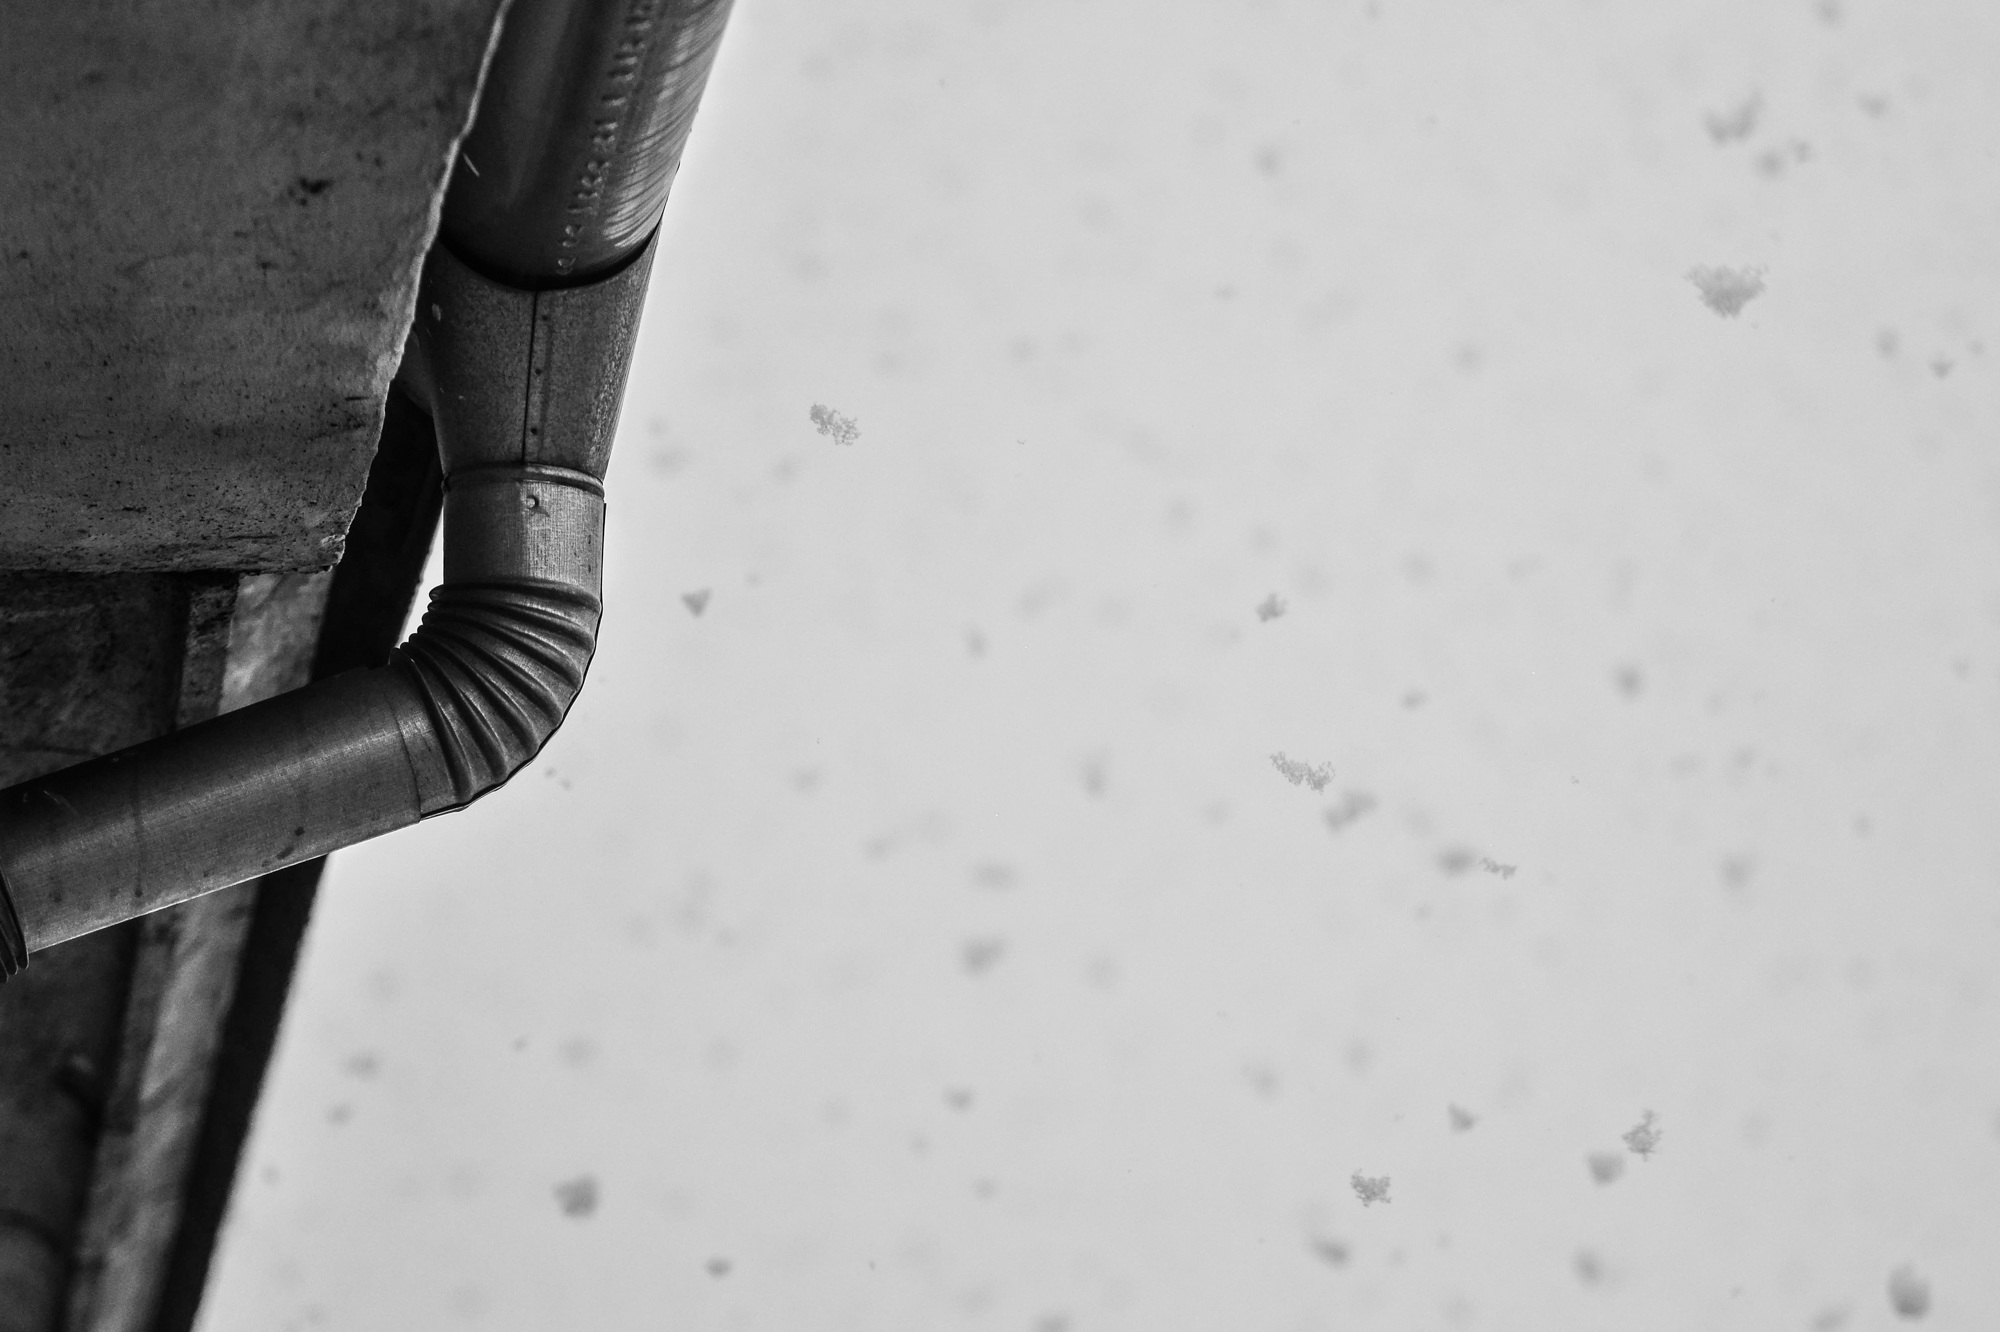
hand, snow, winter, black and white, white, frost, weather, monochrome, close up, hungary, february, monochrome photography